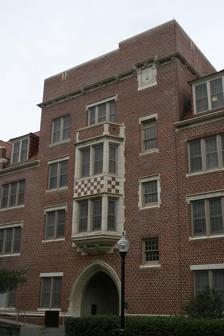
Building: Fletcher Hall
Country: United States of America
Year built: 1938
United States historic place Fletcher Hall U.S. Historic district Contributing property Location Gainesville , Florida , United States Coordinates 29°39′4″N 82°20′43″W / 29.65111°N 82.34528°W / 29.65111; -82.34528 Built 1938 Fletcher Hall , originally called North Hall ,  is a historic dormitory building on the campus of the University of Florida in Gainesville , Florida , United States . It makes up half of the "F" in the "U.F." in the Murphee Area. The "U.F" in the building design can be seen from an aerial view. It was designed by Rudolph Weaver in the Collegiate Gothic style,  was built in 1938 and was named for Duncan U. Fletcher , longtime U.S. Senator from Florida. It was renovated in 1984. Fletcher Hall is a contributing property in the University of Florida Campus Historic District which was added to the National Register of Historic Places on April 20, 1989. Fletcher Hall was the location of the founding of the predecessor to the Inter-Residence Hall Association , a large organization on campus that represents residents of student housing. See also University of Florida Buildings at the University of Florida University of Florida student housing Campus Historic District References